History of philosophical pessimism

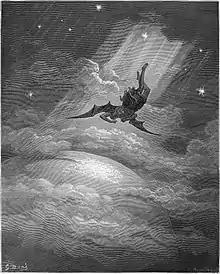
Gustave Doré's 1866 illustration for Milton's "Paradise Lost". For the Gnostics, man has been "thrown" into the world where he is condemned to live in humiliation and suffering.

Gnosticism is a complex religious movement steeped in Greco-Latin philosophy, most often claiming to be "true" Christianity, although it is considered heretical by Christian churches. It is characterized by a philosophy of salvation based on ""gnosis"" (spiritual knowledge), in other words on the knowledge of the divine, and by its denigration of the earthly world, created by an evil power. In general, the gnostic considers his body negatively: it is the "prison", the "tomb", or the "corpse" where his authentic self has been locked up. It is a foreign thing that must be endured, an "unwanted companion" or an "intruder" that drags the spirit down, plunging it into the degrading oblivion of its origin. The flesh is interpreted in this sense as a state of humiliation and suffering engendered by a demonic force, perverted or weakened, lurking in matter. This state condemns all men to live in a kind of hell which is none other than the sensible world. The pessimistic vision of the Gnostics extends to all the cosmos, conceived as a failed work, even fatal or criminal. Man is "thrown" into it, then locked up without hope.